Robert Bruce King

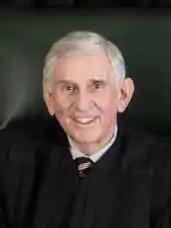
King in 2022

Robert Bruce King (born January 29, 1940) is a United States circuit judge of the United States Court of Appeals for the Fourth Circuit.